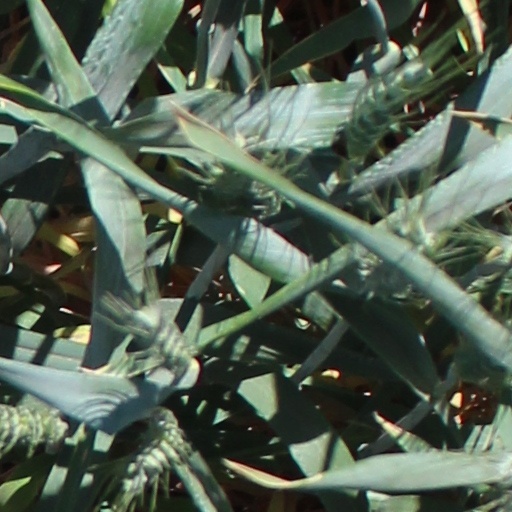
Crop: wheat